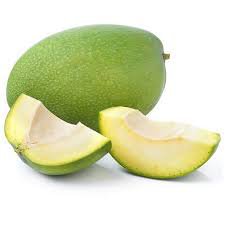
Label: Mango